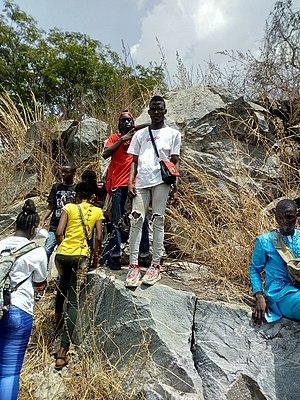
cette photo a été prise sur les collines de dassa au Bénin un sortie entre des potes pour s'amuser et changer d'air et connaitre notre pays et aussi étudier les phénomene volcanique qui on donné naissance au colline et montagne This is an image with the theme ""Play"" from: Benin"
Dassa-Zoumé, également appelée Igbo Idaasha ou simplement Idaasha, est une ville du Centre-Sud du Bénin, chef-lieu de la commune du même nom et préfecture du département des Collines depuis le 22 juin 2016.